The Barbarian Swordsmen

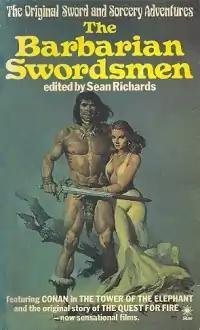
Cover of first edition

The Barbarian Swordsmen is an anthology of sword and sorcery stories edited by Peter Haining under the pseudonym of Sean Richards, cover-billed as "the original sword and sorcery adventures." It was first published in paperback by Star Books in 1981.